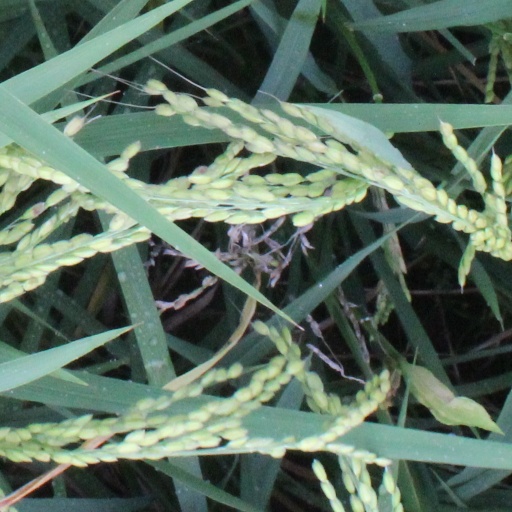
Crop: rice